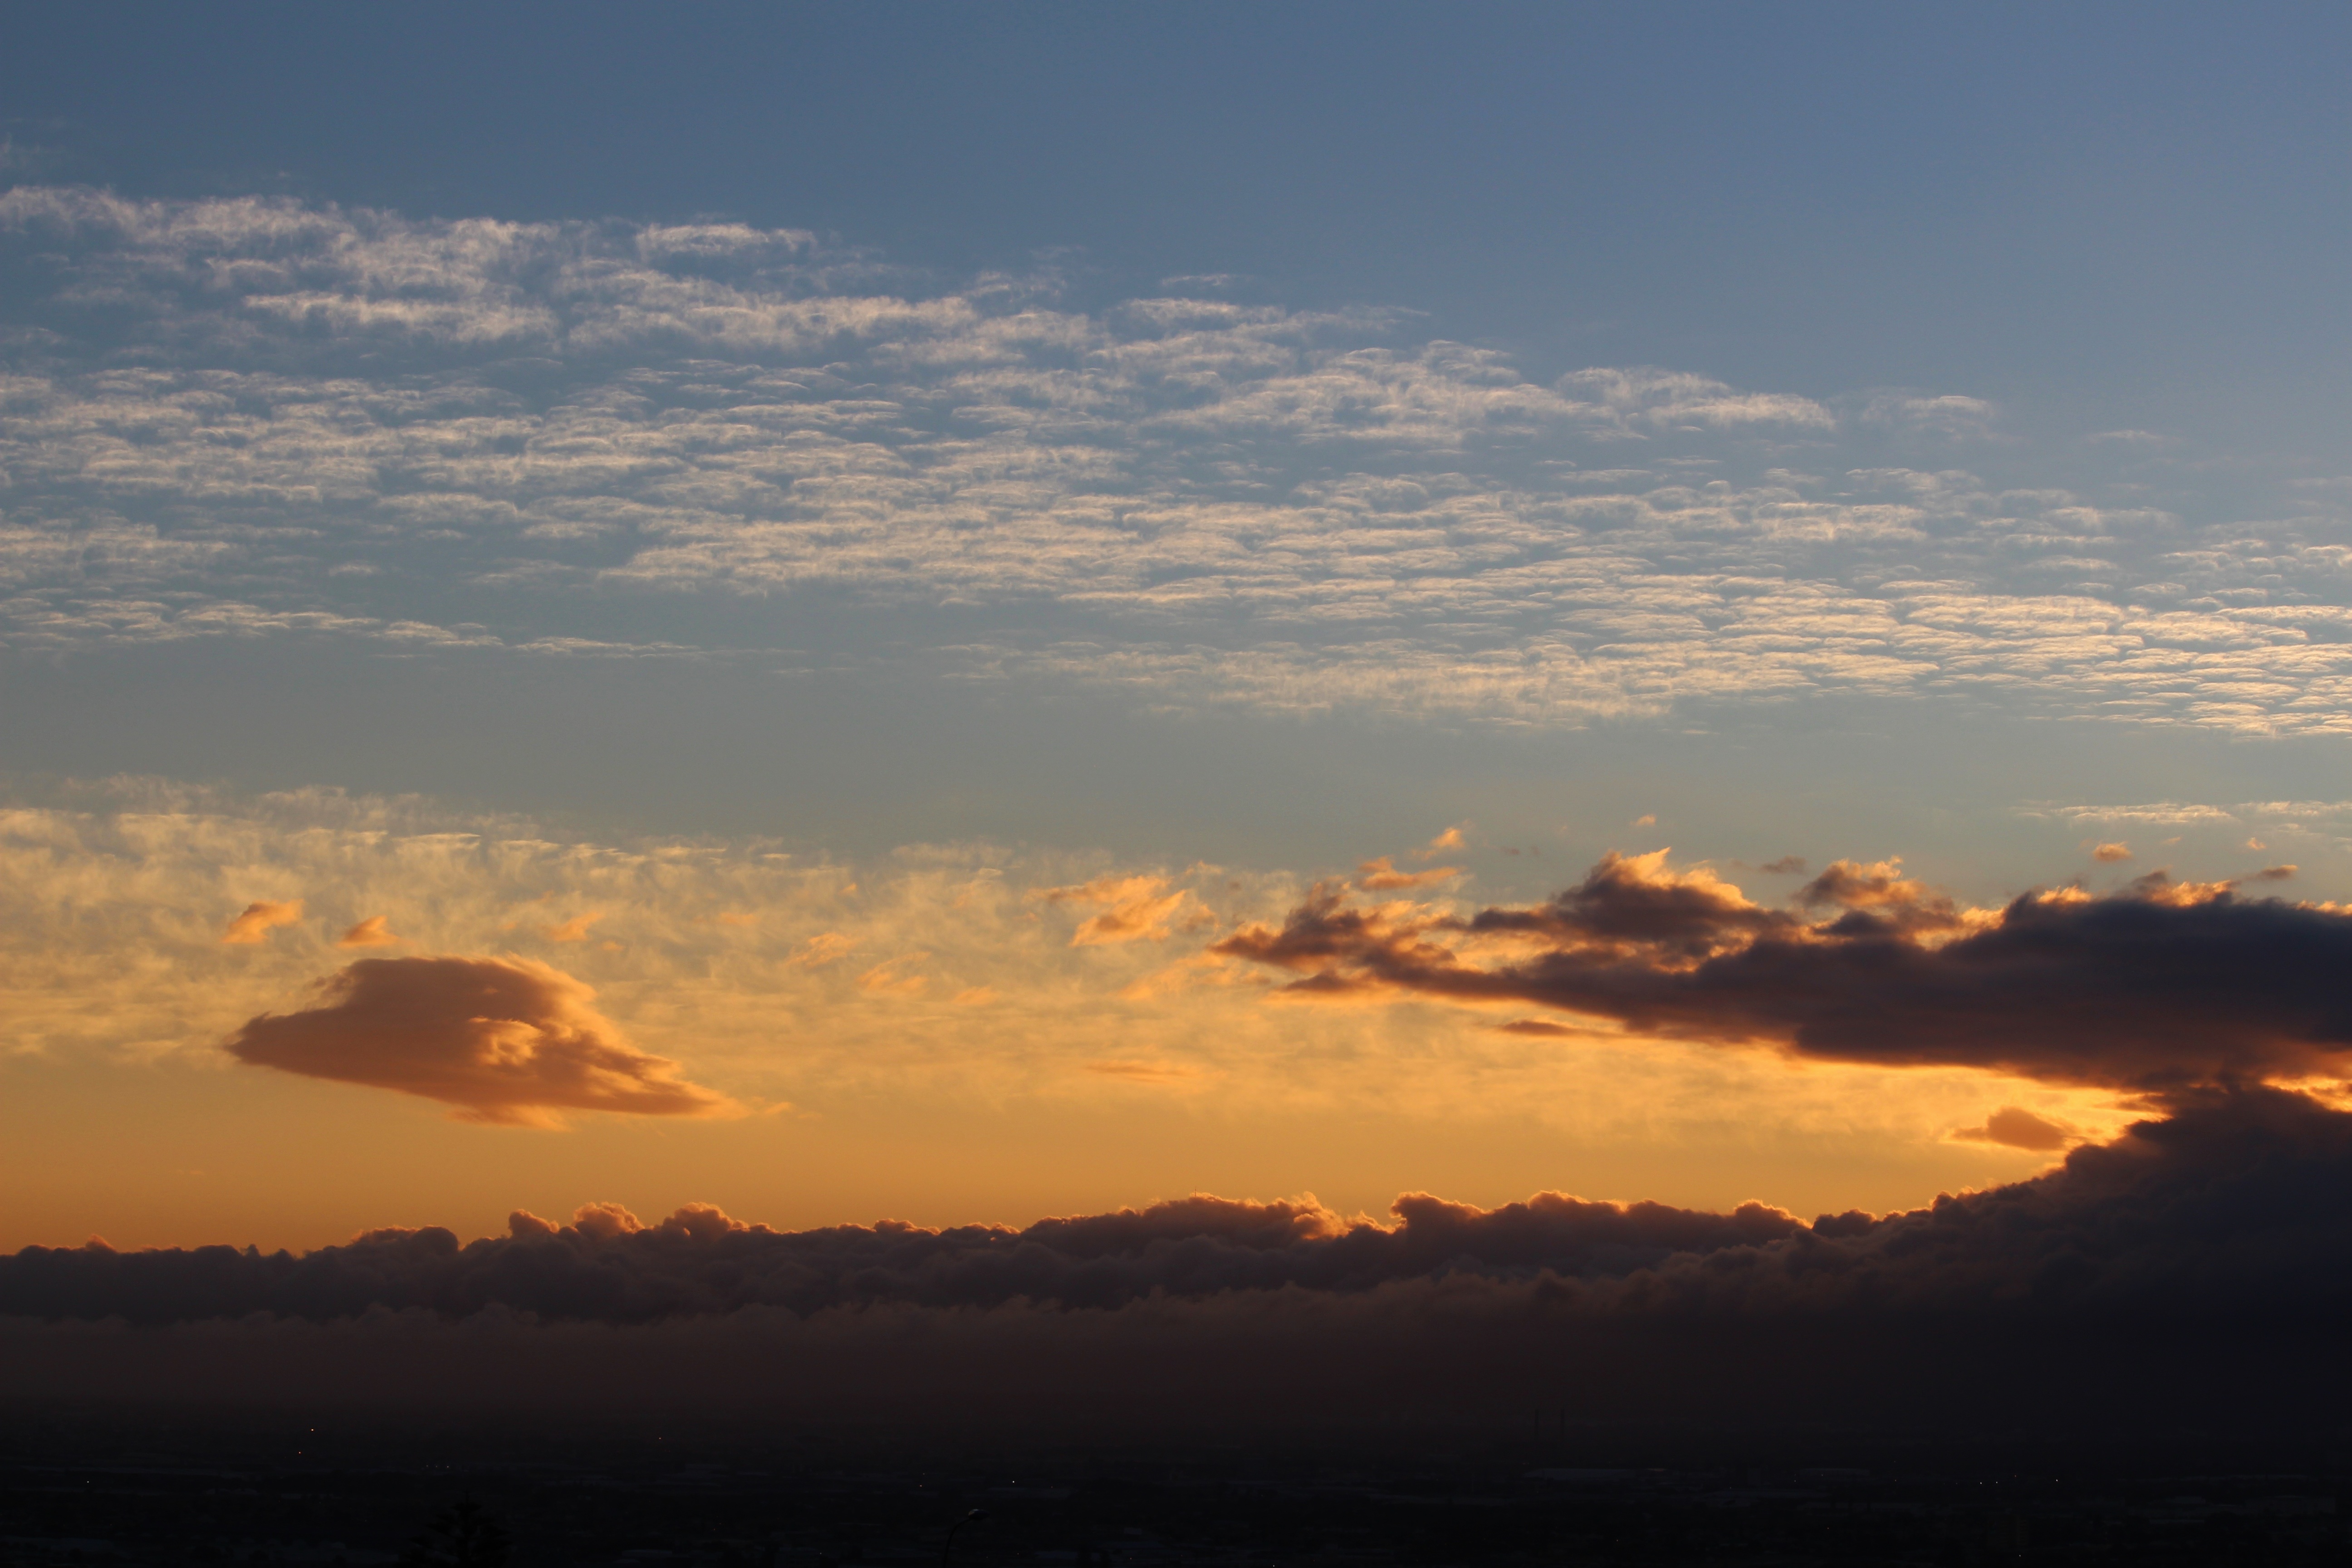
horizon, mountain, cloud, sky, sun, sunrise, sunset, sunlight, morning, hill, dawn, atmosphere, dusk, evening, cumulus, plain, clouds, mood, afterglow, evening sky, cloud formation, meteorological phenomenon, atmospheric phenomenon, red sky at morning